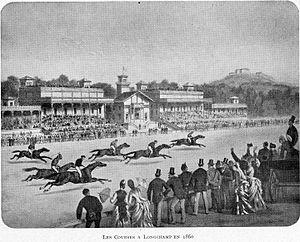
Corbel036 Les courses à Longchamp en 1860
L'histoire de Suresnes, commune de la banlieue ouest de Paris, est particulièrement liée à sa position géographique singulière, entre la Seine et le mont Valérien, l'un des points les plus élevés de l'agglomération parisienne. Ses activités économiques se développent ainsi historiquement en lien avec cet environnement, de la pêche sur le fleuve, en passant par la culture de la vigne sur les coteaux, l'industrie automobile et aéronautique le long de la Seine et, depuis la création du centre d'affaires de La Défense dans les communes voisines de Courbevoie et de Puteaux, par l'accueil de sièges de grandes entreprises.